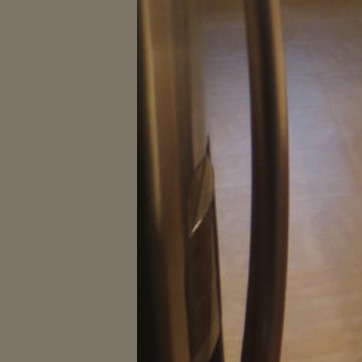
Material: metal